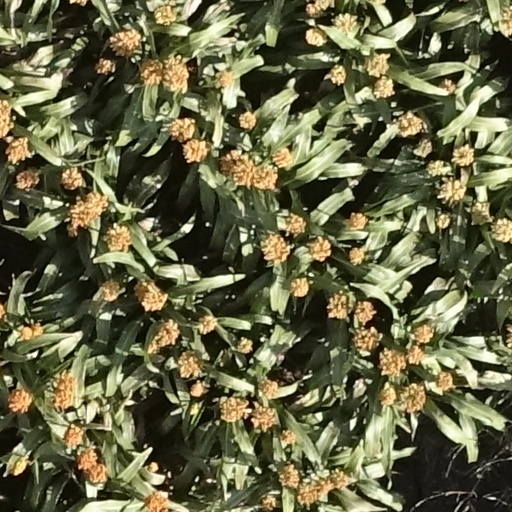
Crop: sorghum